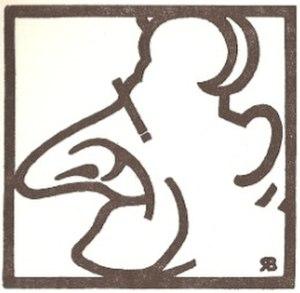
René Berthelot est un compositeur et chef d'orchestre français, né le 11 janvier 1903 à Orléans et mort le 6 janvier 1999 dans la même ville.